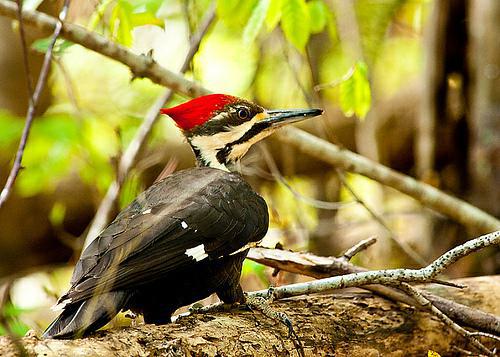
A photo of a pileated woodpecker